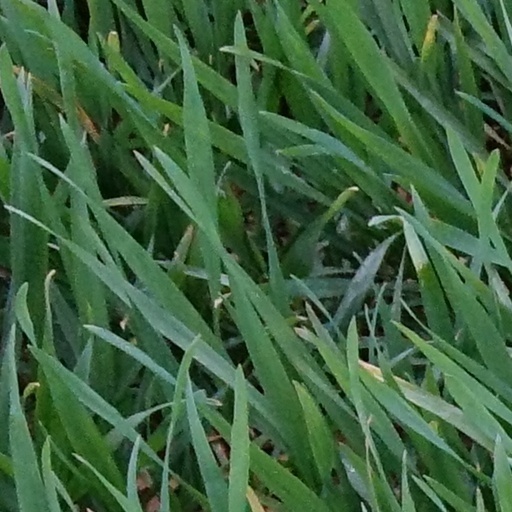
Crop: wheat